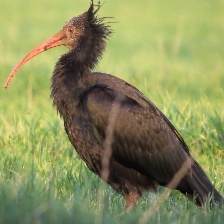
Species: BALD IBIS
Scientific name: GERONTICUS EREMITA